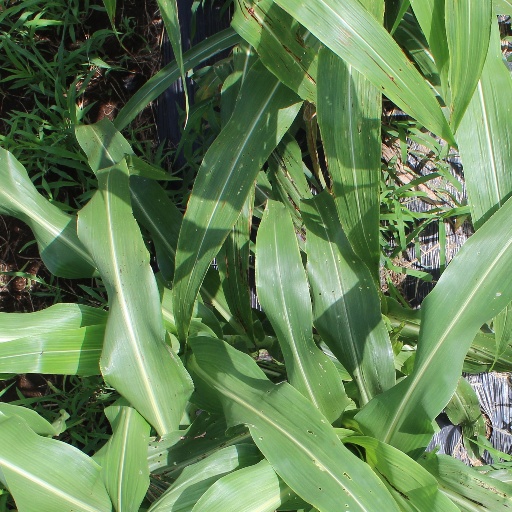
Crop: sorghum